Modem

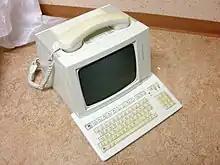
TeleGuide terminal

Mass production of telephone line modems in the United States began as part of the SAGE air-defense system in 1958, connecting terminals at various airbases, radar sites, and command-and-control centers to the SAGE director centers scattered around the United States and Canada.